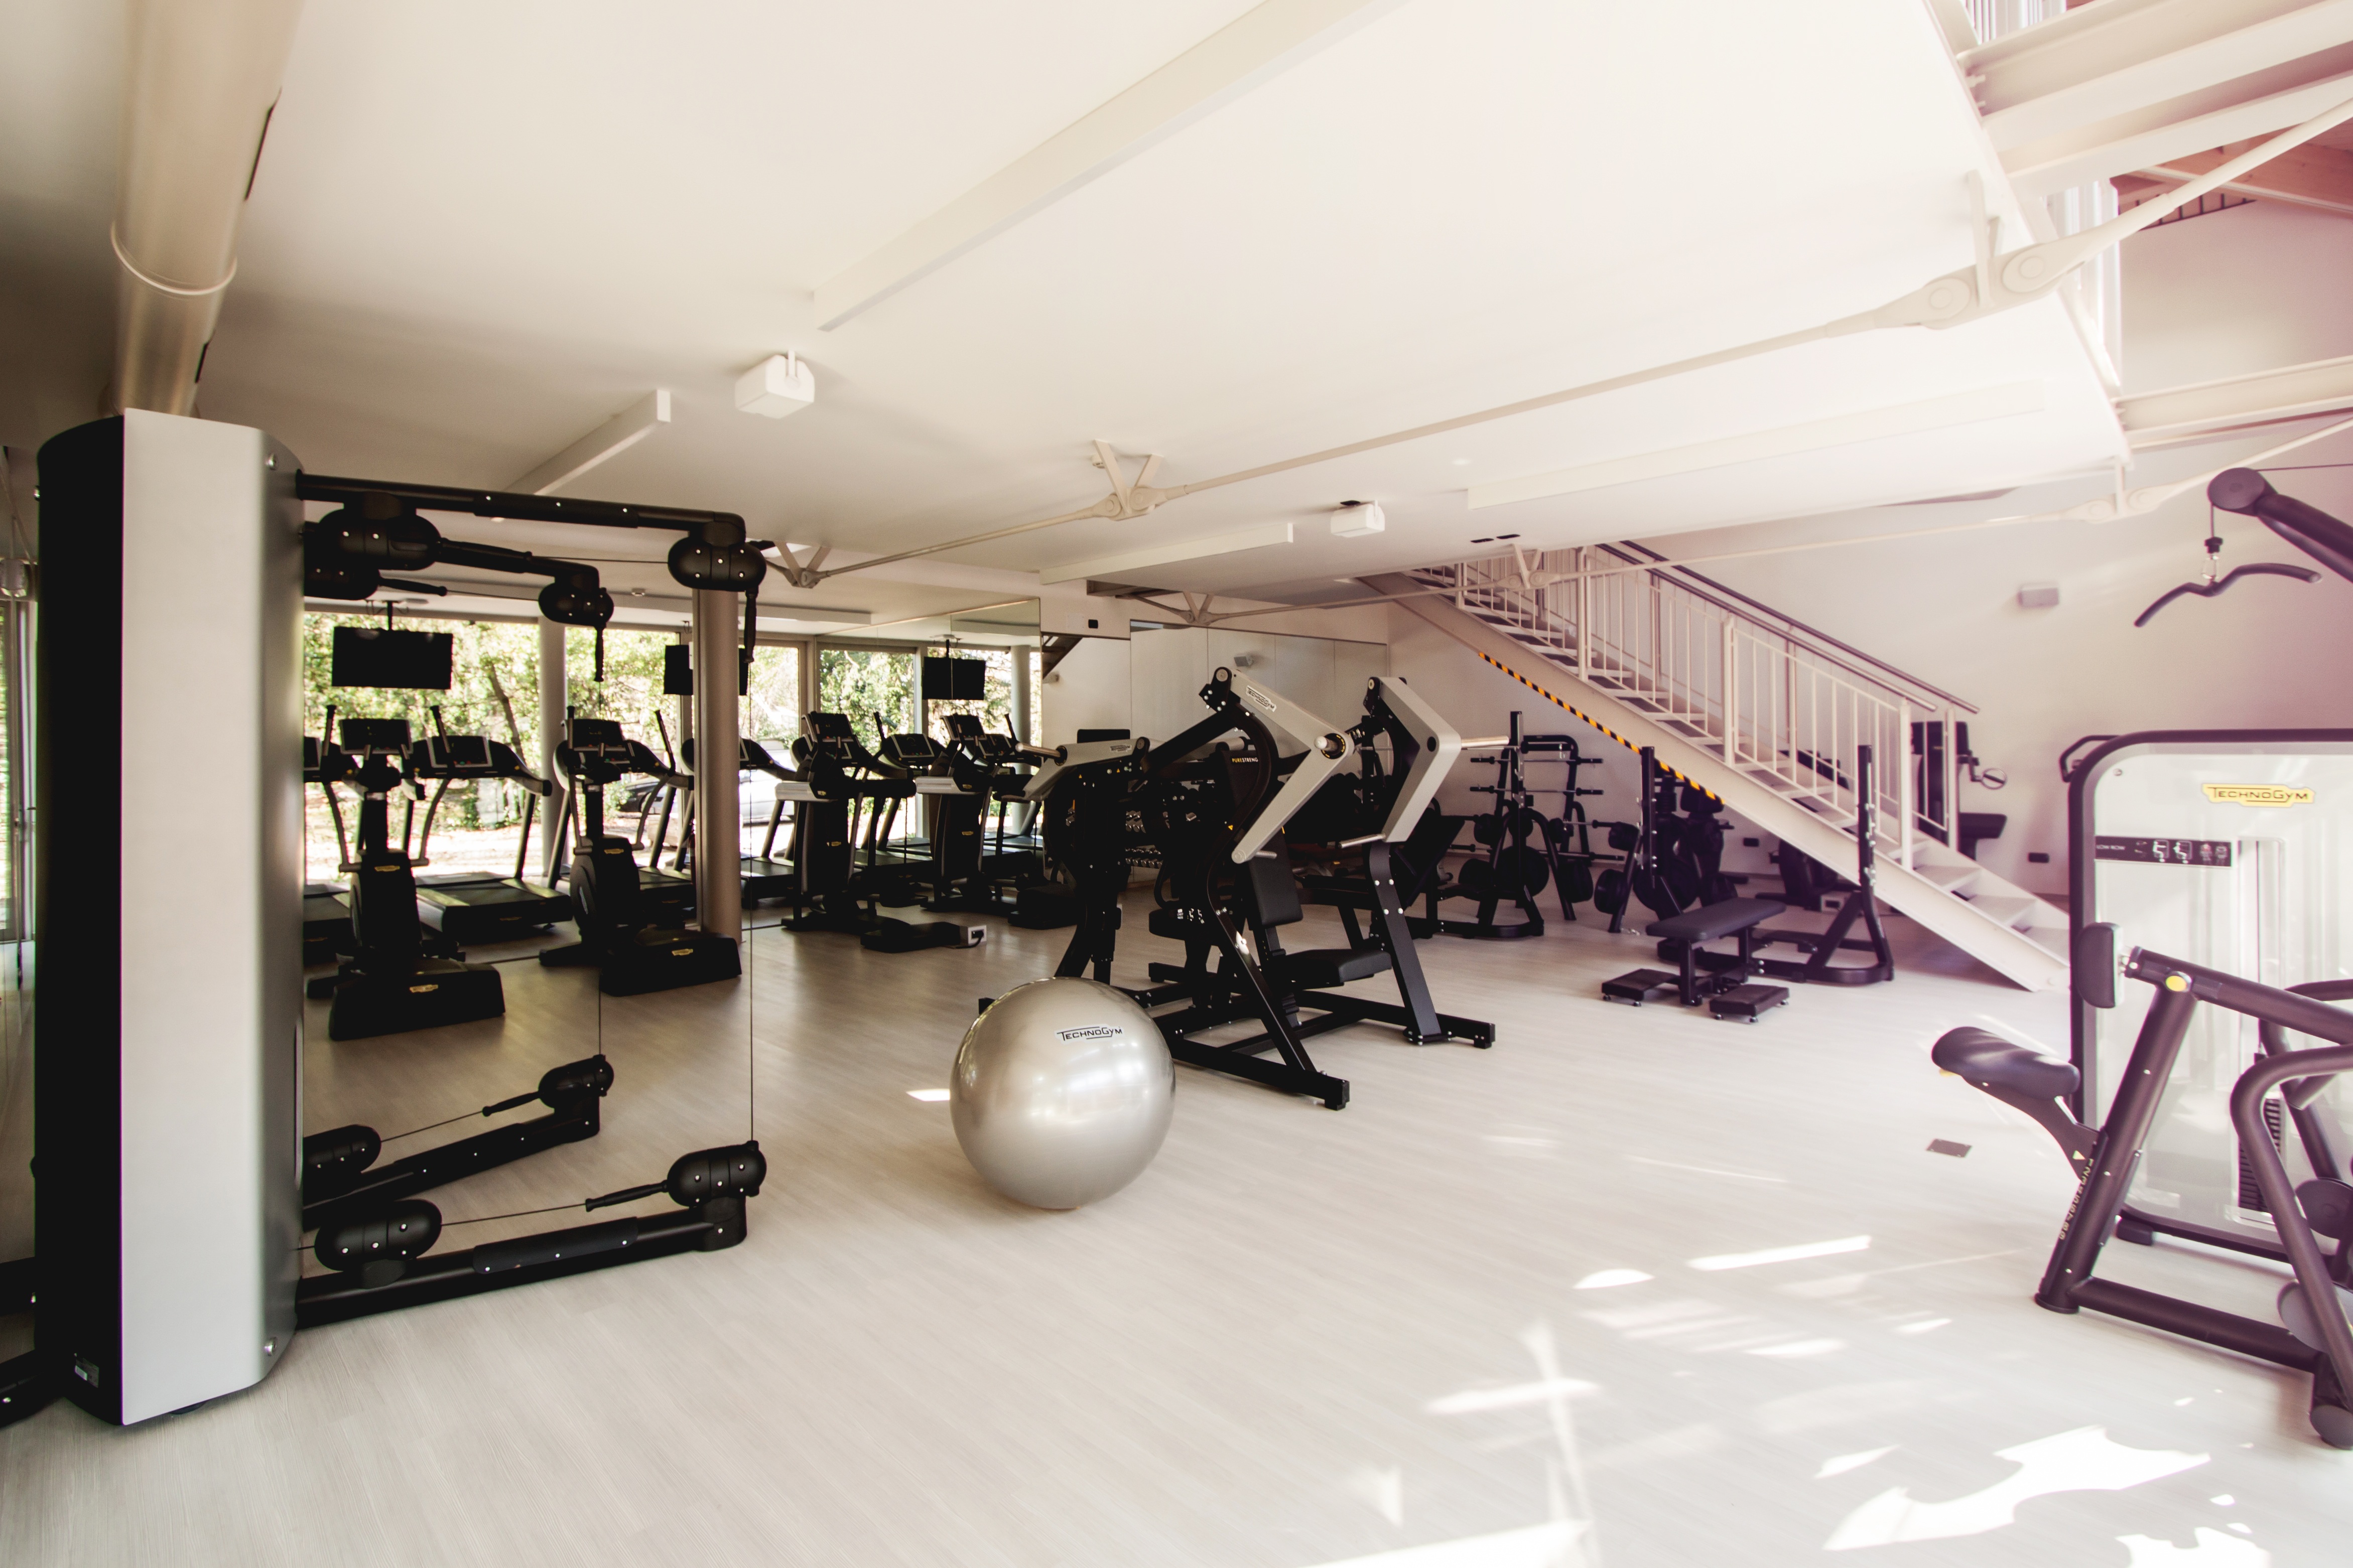
structure, training, indoor, property, room, fitness, gym, interior design, grey, sports, machines, sport venue